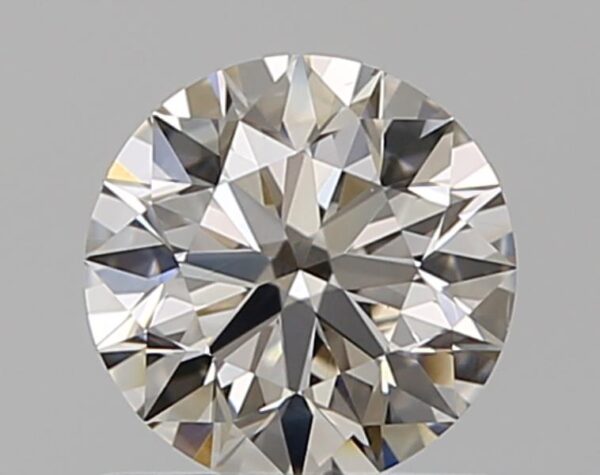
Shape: round
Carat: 0.75
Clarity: VS2
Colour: L
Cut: EX
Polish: EX
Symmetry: EX
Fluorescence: N
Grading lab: GIA
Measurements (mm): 5.77 x 5.8 x 3.63